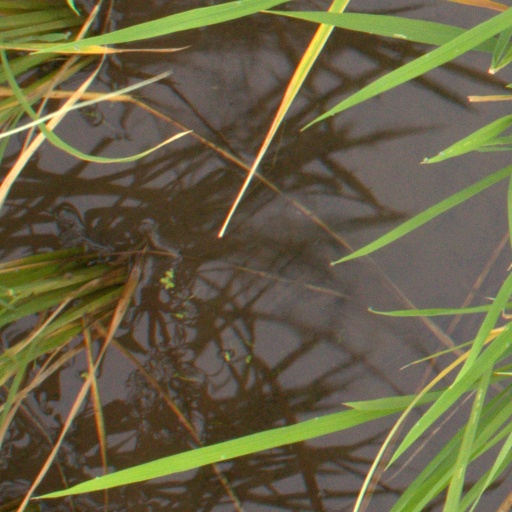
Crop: rice